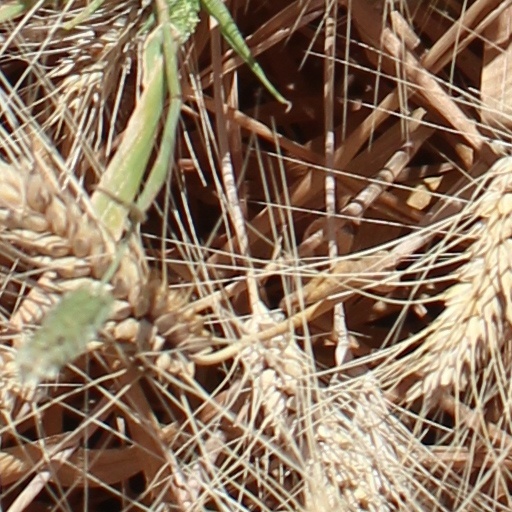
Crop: wheat